Blue Force Gear

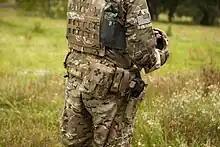
Blue Force Gear Equipment

Blue Force Gear, Inc. is a United States manufacturer of modular lightweight load-carrying equipment (MOLLE) gear, firearm slings, and other tactical equipment that was established in Pooler, Georgia during January 2004. They design and manufacture equipment for law enforcement, U.S. Armed Forces (and NATO Forces), Sport Shooters, hunters, and prepared citizens. Select equipment manufactured contains a National Stock Number (NSN) and a National Item Identification Number (NIIN) for supplying armed forces. Its name, Blue Force Gear, is derived from military symbology dating back to World War I: blue being for Allied forces and red for enemy forces.